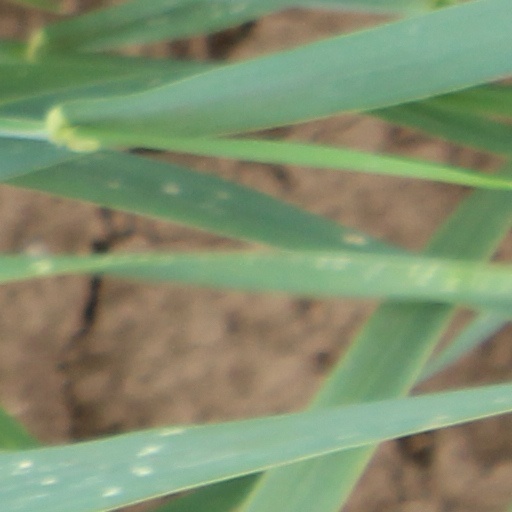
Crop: wheat